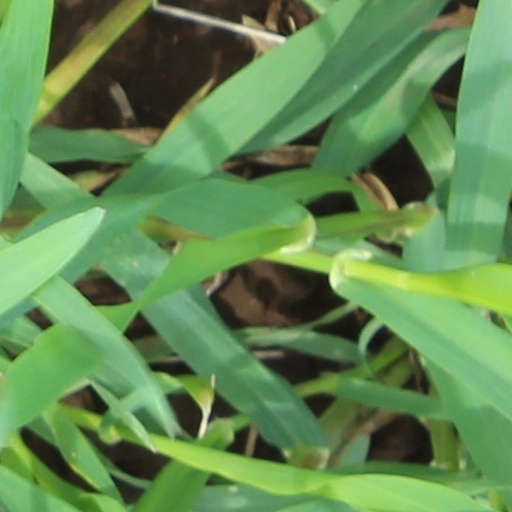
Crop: wheat